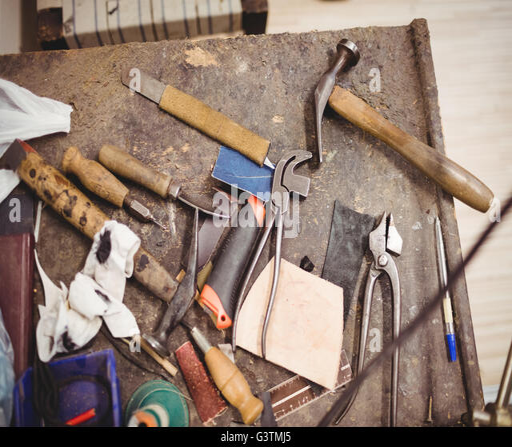
tools of cobbler on a table